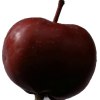
Label: Apple 18